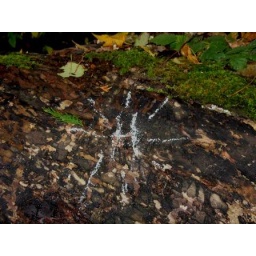
H in Sunrays spotted in forest primeval